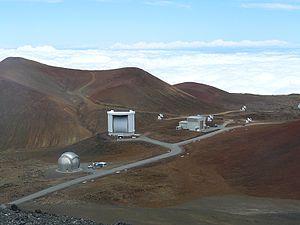
Au pied du Puʻu Poliʻahu, un des cratères du Mauna Kea, le CSO, le JCMT et le bâtiment et 4 antennes du SMA.
Les observatoires du Mauna Kea sont un ensemble d'observatoires astronomiques indépendants, comptant les télescopes parmi les plus grands et les plus puissants du monde et situés au sommet du volcan Mauna Kea sur l'île d'Hawaï. Ils couvrent une zone de 2 km² connu sous le nom anglophone de astronomy Precinct - enceinte d'astronomie dans la réserve scientifique de Mauna Kea.
Le Mauna Kea est un volcan bouclier endormi des États-Unis situé sur l'île d'Hawaï, dans l'État du même nom. Âgé de près d'un million d'années, c'est le deuxième plus ancien des cinq volcans majeurs de l'île. Sa dernière éruption remonte à environ 4 500 ans et il représente une menace peu élevée pour les populations. Il est coiffé de nombreux cônes volcaniques, dont le Puʻu Wēkiu qui constitue son point culminant à 4 207 mètres d'altitude, ce qui en fait le sommet le plus élevé de l'archipel d'Hawaï. En considérant sa partie immergée, le Mauna Kea est même plus élevé que l'Everest. Cette altitude affecte son climat ; elle est notamment responsable de son enneigement plusieurs jours par an, ce qui lui vaut la forme moderne de son nom signifiant « montagne blanche » en hawaïen. Il présente même des traces d'anciennes glaciations. Les versants nord au vent et sud sous le vent connaissent une importante différence pluviométrique. Un autre cône au sommet abrite le lac Waiʻau, le plus haut de tout le bassin pacifique à 3 968 mètres d'altitude. La faune et la flore sont réparties en trois étages concentriques distincts, dont le plus élevé est de type alpin.